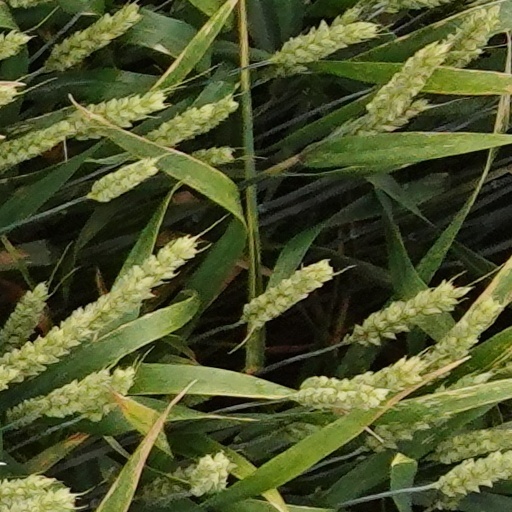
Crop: wheat